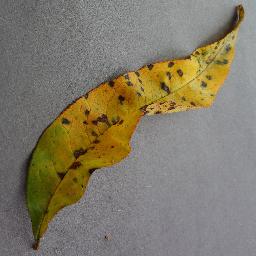
Label: Peach___Bacterial_spot